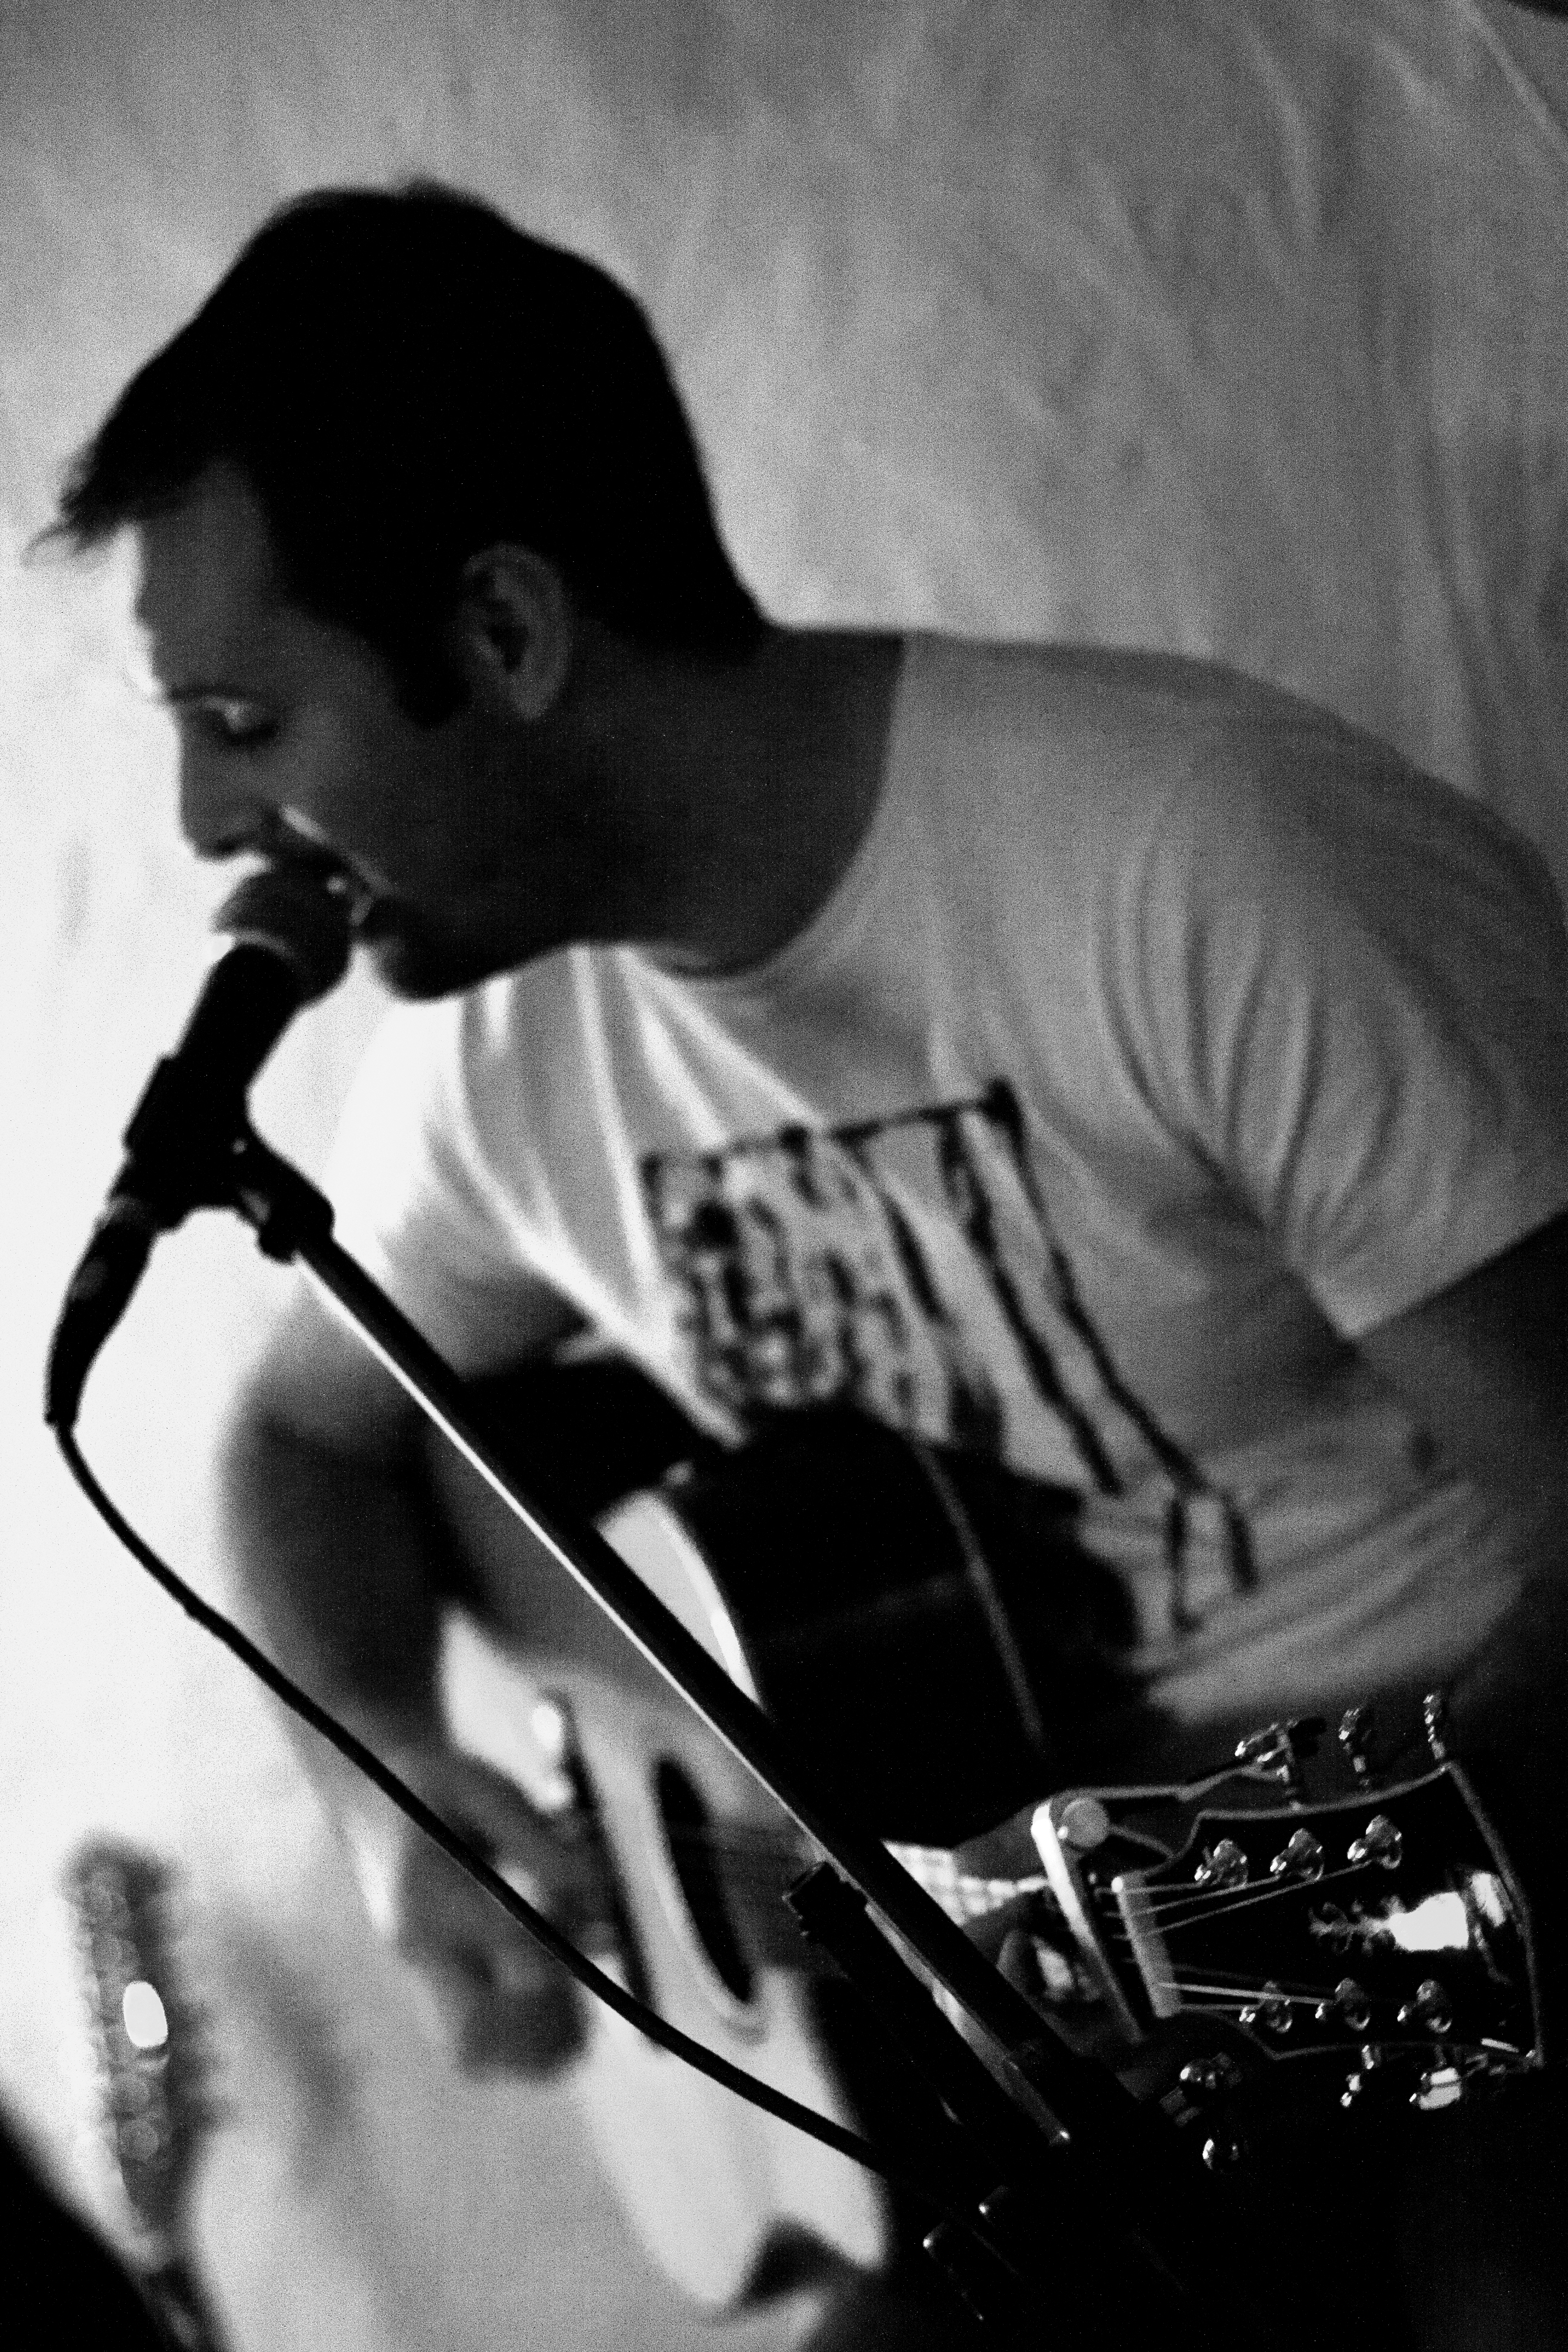
music, black and white, white, photography, guitar, bar, concert, live, canon, musician, black, monochrome, acoustic, 40d, gig, montluon, colin, bryan, mathieu, lanotte, simoni, photograph, guitarist, monochrome photography